Sarah Paulson

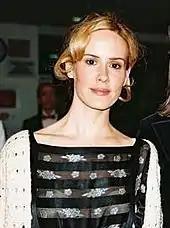
Paulson at the 2006 Drama Desk Awards

Paulson began working as an actress immediately after high school. She made her Broadway debut in 1994 as a replacement understudy for the role of Tessin, played by Amy Ryan in Wendy Wasserstein's play "The Sisters Rosensweig" at the Ethel Barrymore Theatre. She appeared in the Horton Foote play "Talking Pictures" at the Signature Theatre, and in an episode of "Law & Order" in 1994. The next year, Paulson appeared in the Hallmark television film "Friends at Last" (1995) opposite Kathleen Turner, playing the adult version of Turner's character's daughter. She also starred in the short-lived television series "American Gothic" (also 1995), playing the ghost of a murdered woman. In 1997, Paulson made her feature film debut in the independent thriller film "Levitation", playing a woman who discovers she is pregnant after an anonymous sexual encounter. Leonard Klady of "Variety" noted that Paulson and her co-stars are "not supported by the script", concluding: ""Levitation" is a grim, convoluted saga of identity and belonging. An ill-fitting combination of melodrama and magic realism, the indie effort will have a decidedly difficult time in the theatrical arena." In 1997, Paulson was a featured actress (Janice/Nina) in the two-part episode "True Romance" of "Cracker", which starred Robert Pastorelli. The following year she returned to the stage acting in the Off-Broadway production of "Killer Joe" (1998).